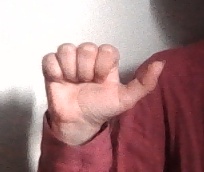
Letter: dhad